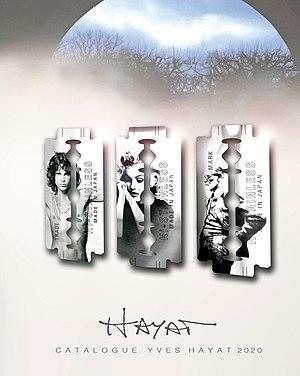
Couverture du Catalogue Yves Hayat 2020, 144 pages. Oeuvres présentées en couverture
Yves Hayat est un artiste-plasticien français, né au Caire en 1946.